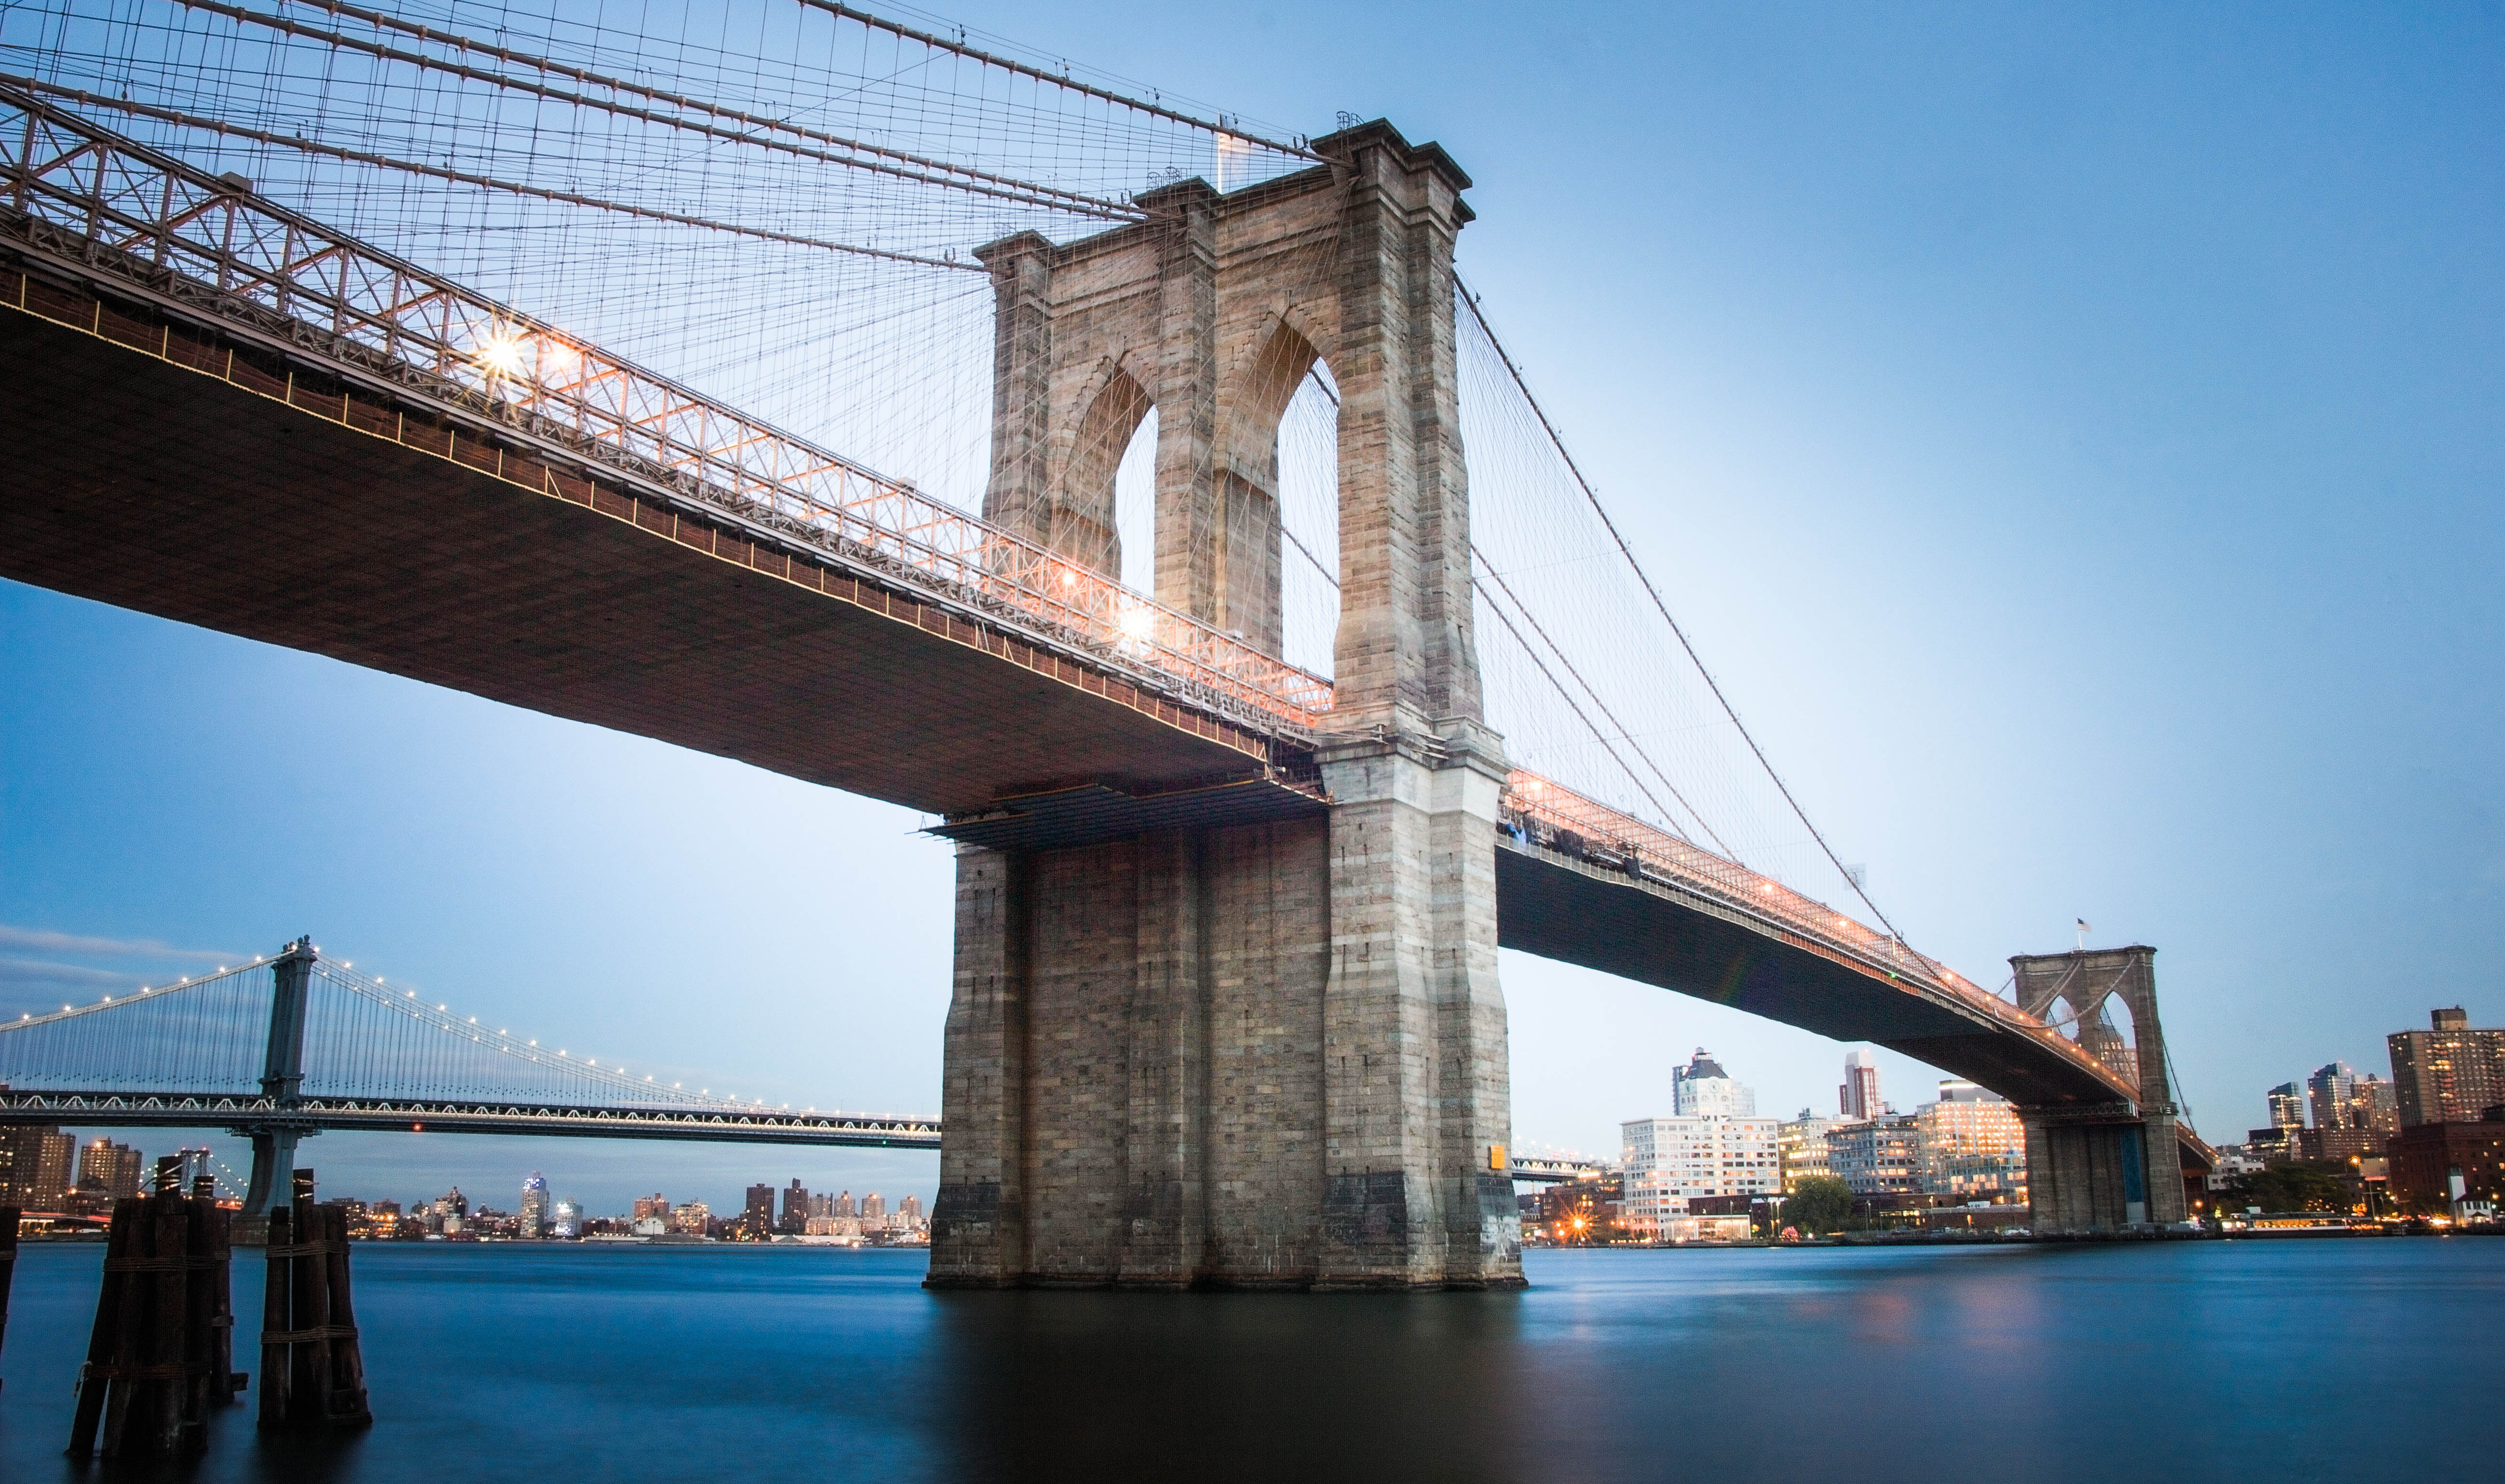
water, architecture, sky, bridge, city, urban, river, cityscape, suspension bridge, reflection, landmark, buildings, infrastructure, city lights, cable stayed bridge, nonbuilding structure